WV25

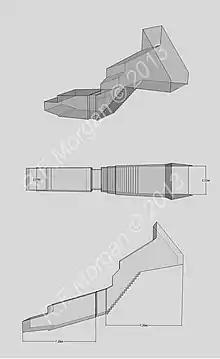
Schematic of WV25

The tomb was excavated in mid-1972 by the University of Minnesota's Egyptian Expedition (UMEE) led by Otto Schaden. Initial excavations focused on attempting to locate foundation deposits, a common feature of royal tombs of the Eighteenth Dynasty. No deposit was found despite extensive trenching. However, large quantities of late Eighteenth Dynasty pottery were encountered in the course of those efforts. A single foundation pit was later discovered on the eastern side of the entrance by Richard H. Wilkinson in 2001; it was found relatively intact but empty. Wilkinson suggests that the deposit may have been discovered by Belzoni and emptied by him. Additionally, excavations the year prior, in 2000, found an area of churned up ground on the western side of the entrance, likely the product of Belzoni's work, which Wilkinson posits destroyed the foundation deposit on that side.